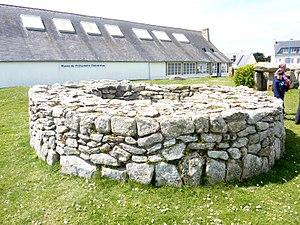
Tumulus circulaire en pierre, initialement recouvert d'un tertre de terre et au milieu duquel se trouvait une sépulture. Datant de l'âge du bronze, il provient de Kerhuel en Saint-Évarzec et réimplanté au Musée de la préhistoie finistérienne de Penmarch.
Saint-Évarzec [sɛ̃tevaʁzɛk] est une commune du département du Finistère, dans la région Bretagne, en France.